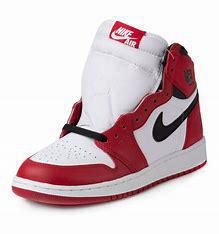
Brand: Jordan
Model: 1 Retro